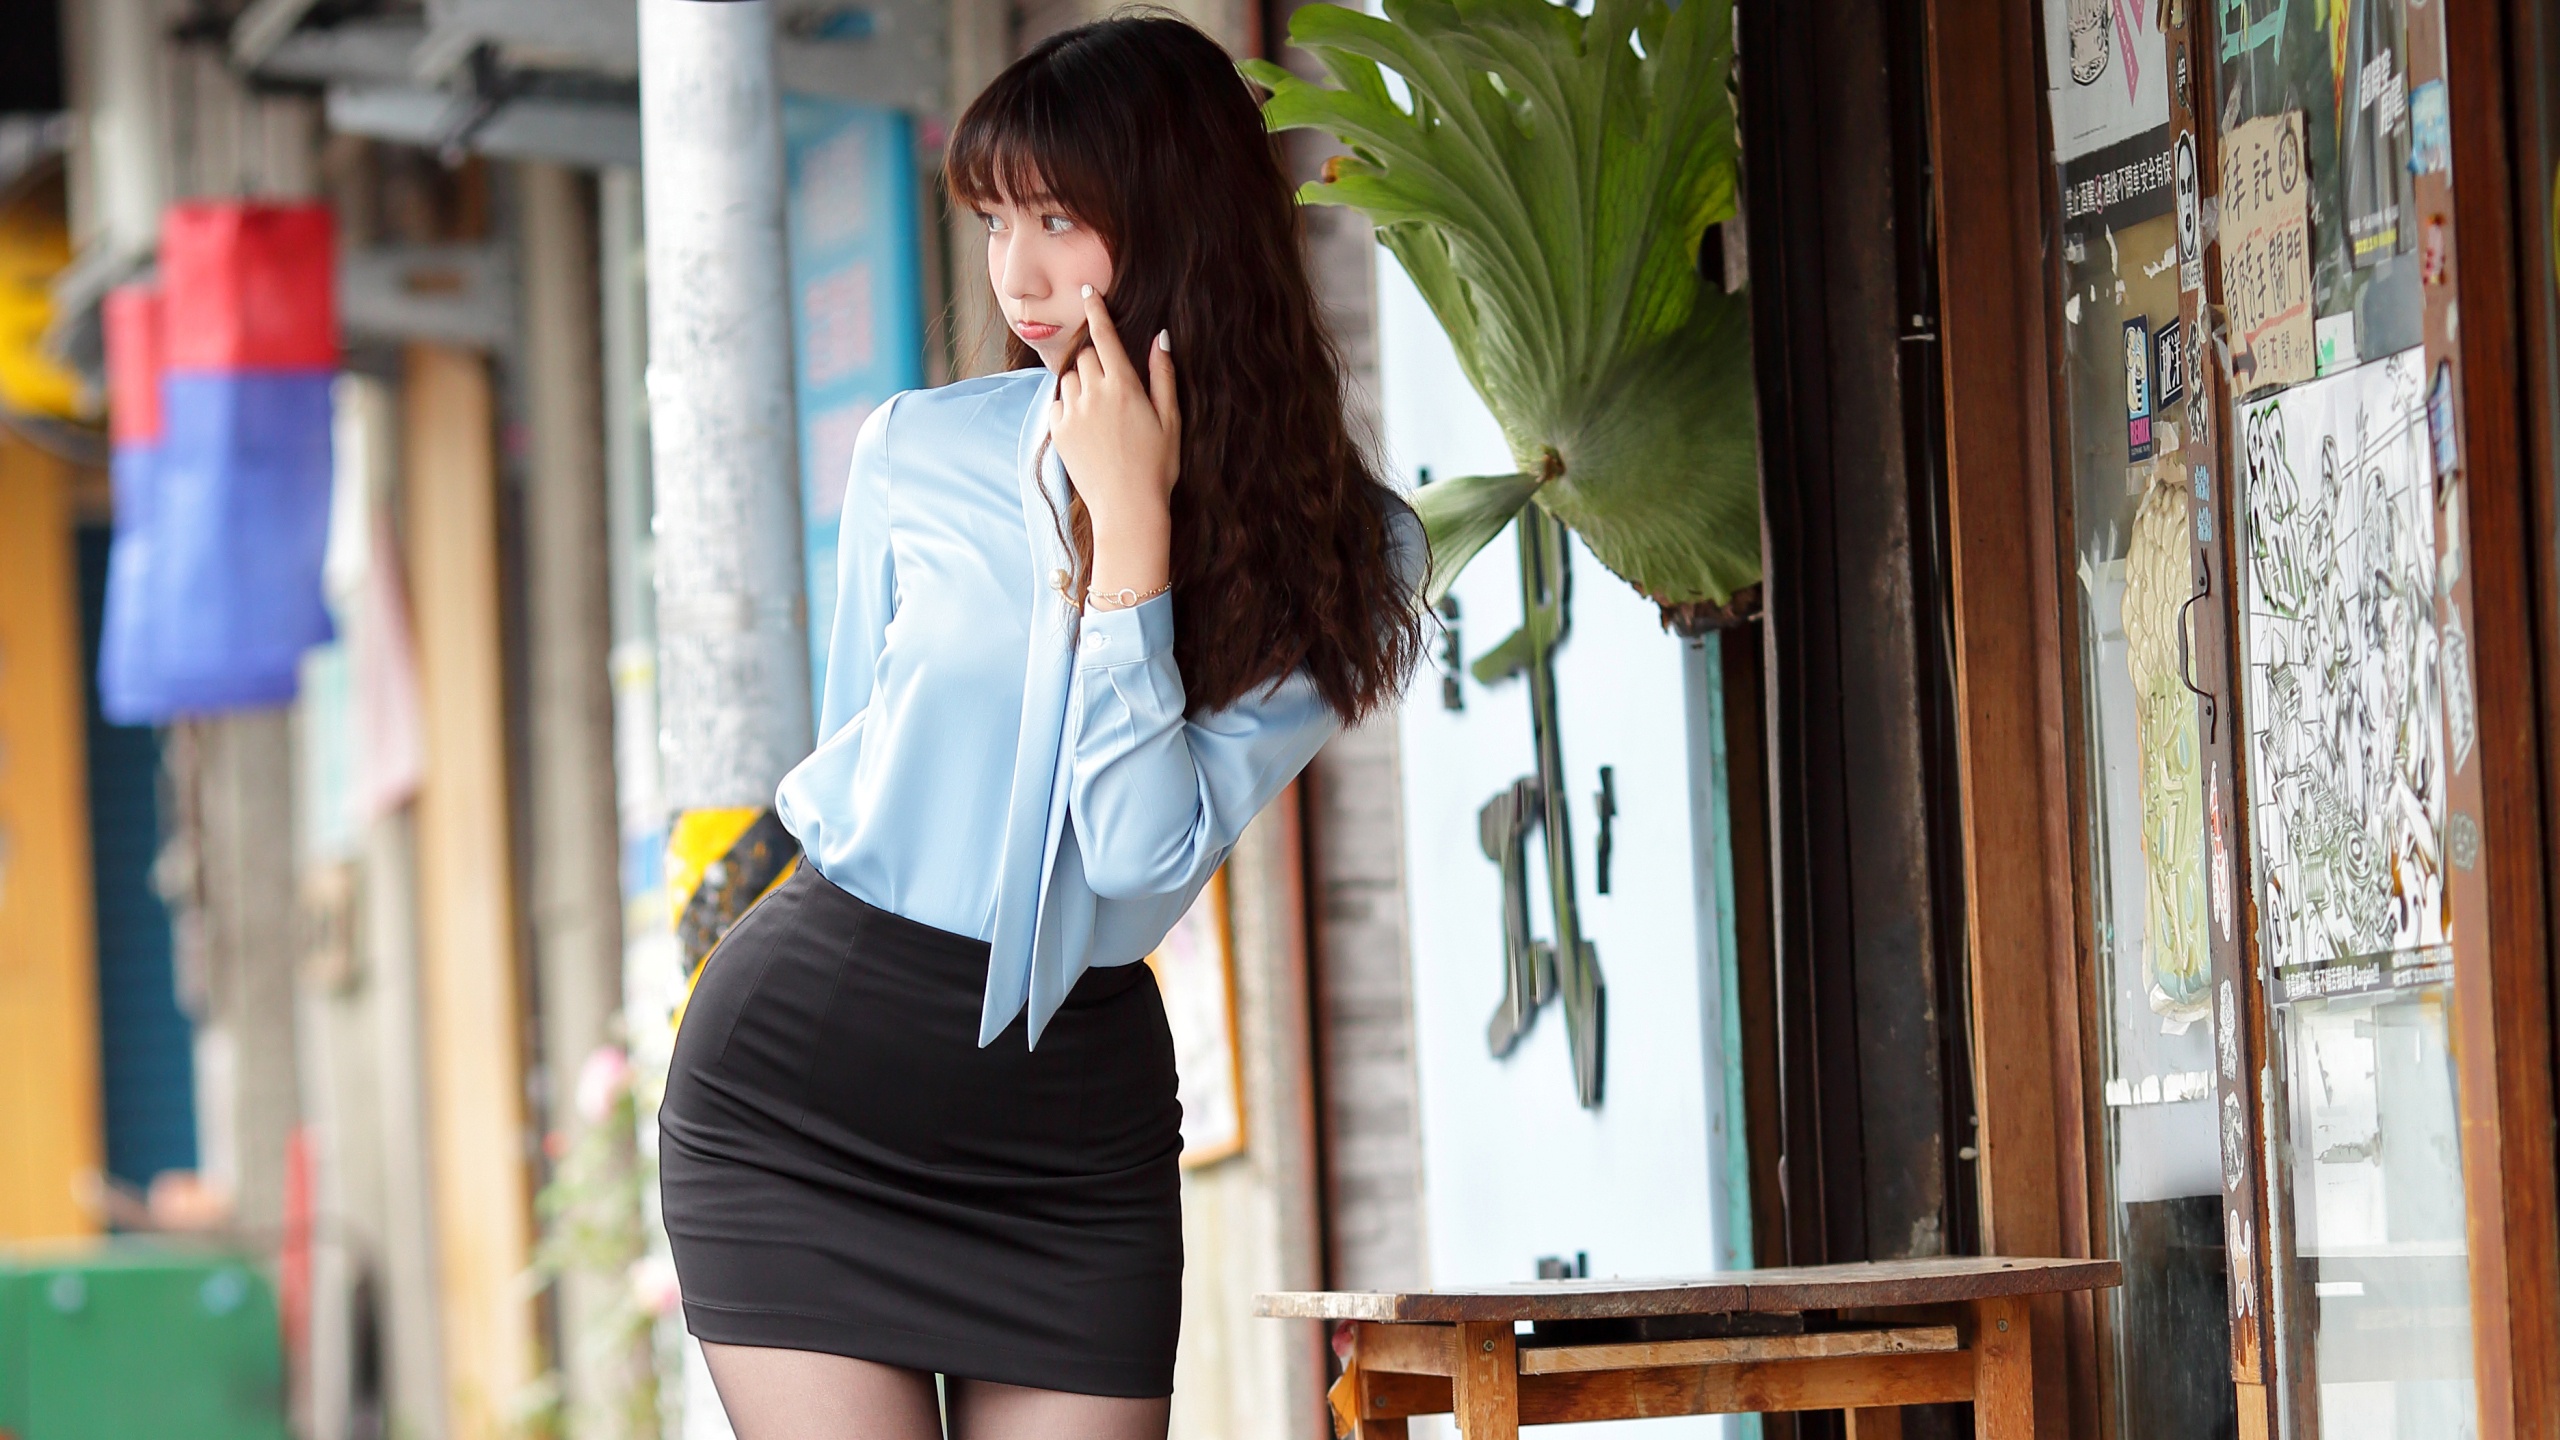
girl, girls, woman, model, person, photo, wallpaper, joint, shoulder, photograph, fashion, street fashion, neck, sleeve, waist, flash photography, yellow, collar, knee, thigh, shorts, black hair, blazer, fashion design, trunk, long hair, denim, human leg, electric blue, brown hair, abdomen, fashion model, t shirt, formal wear, uniform, sportswear, street, top, photo shoot, bag, room, sitting, portrait photography, eyewear, little black dress